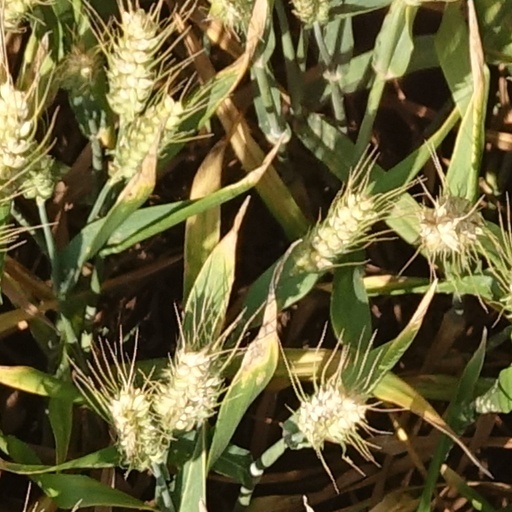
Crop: wheat